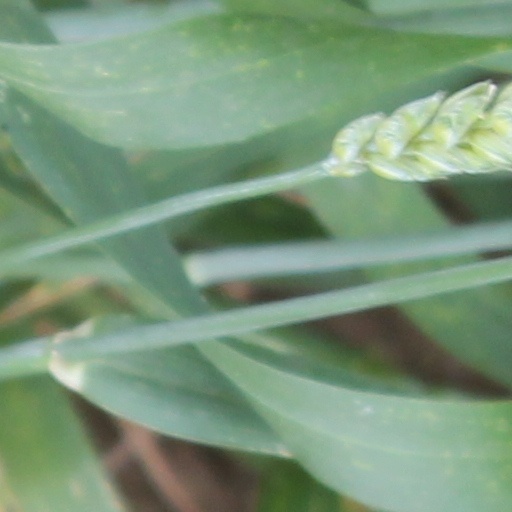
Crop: wheat